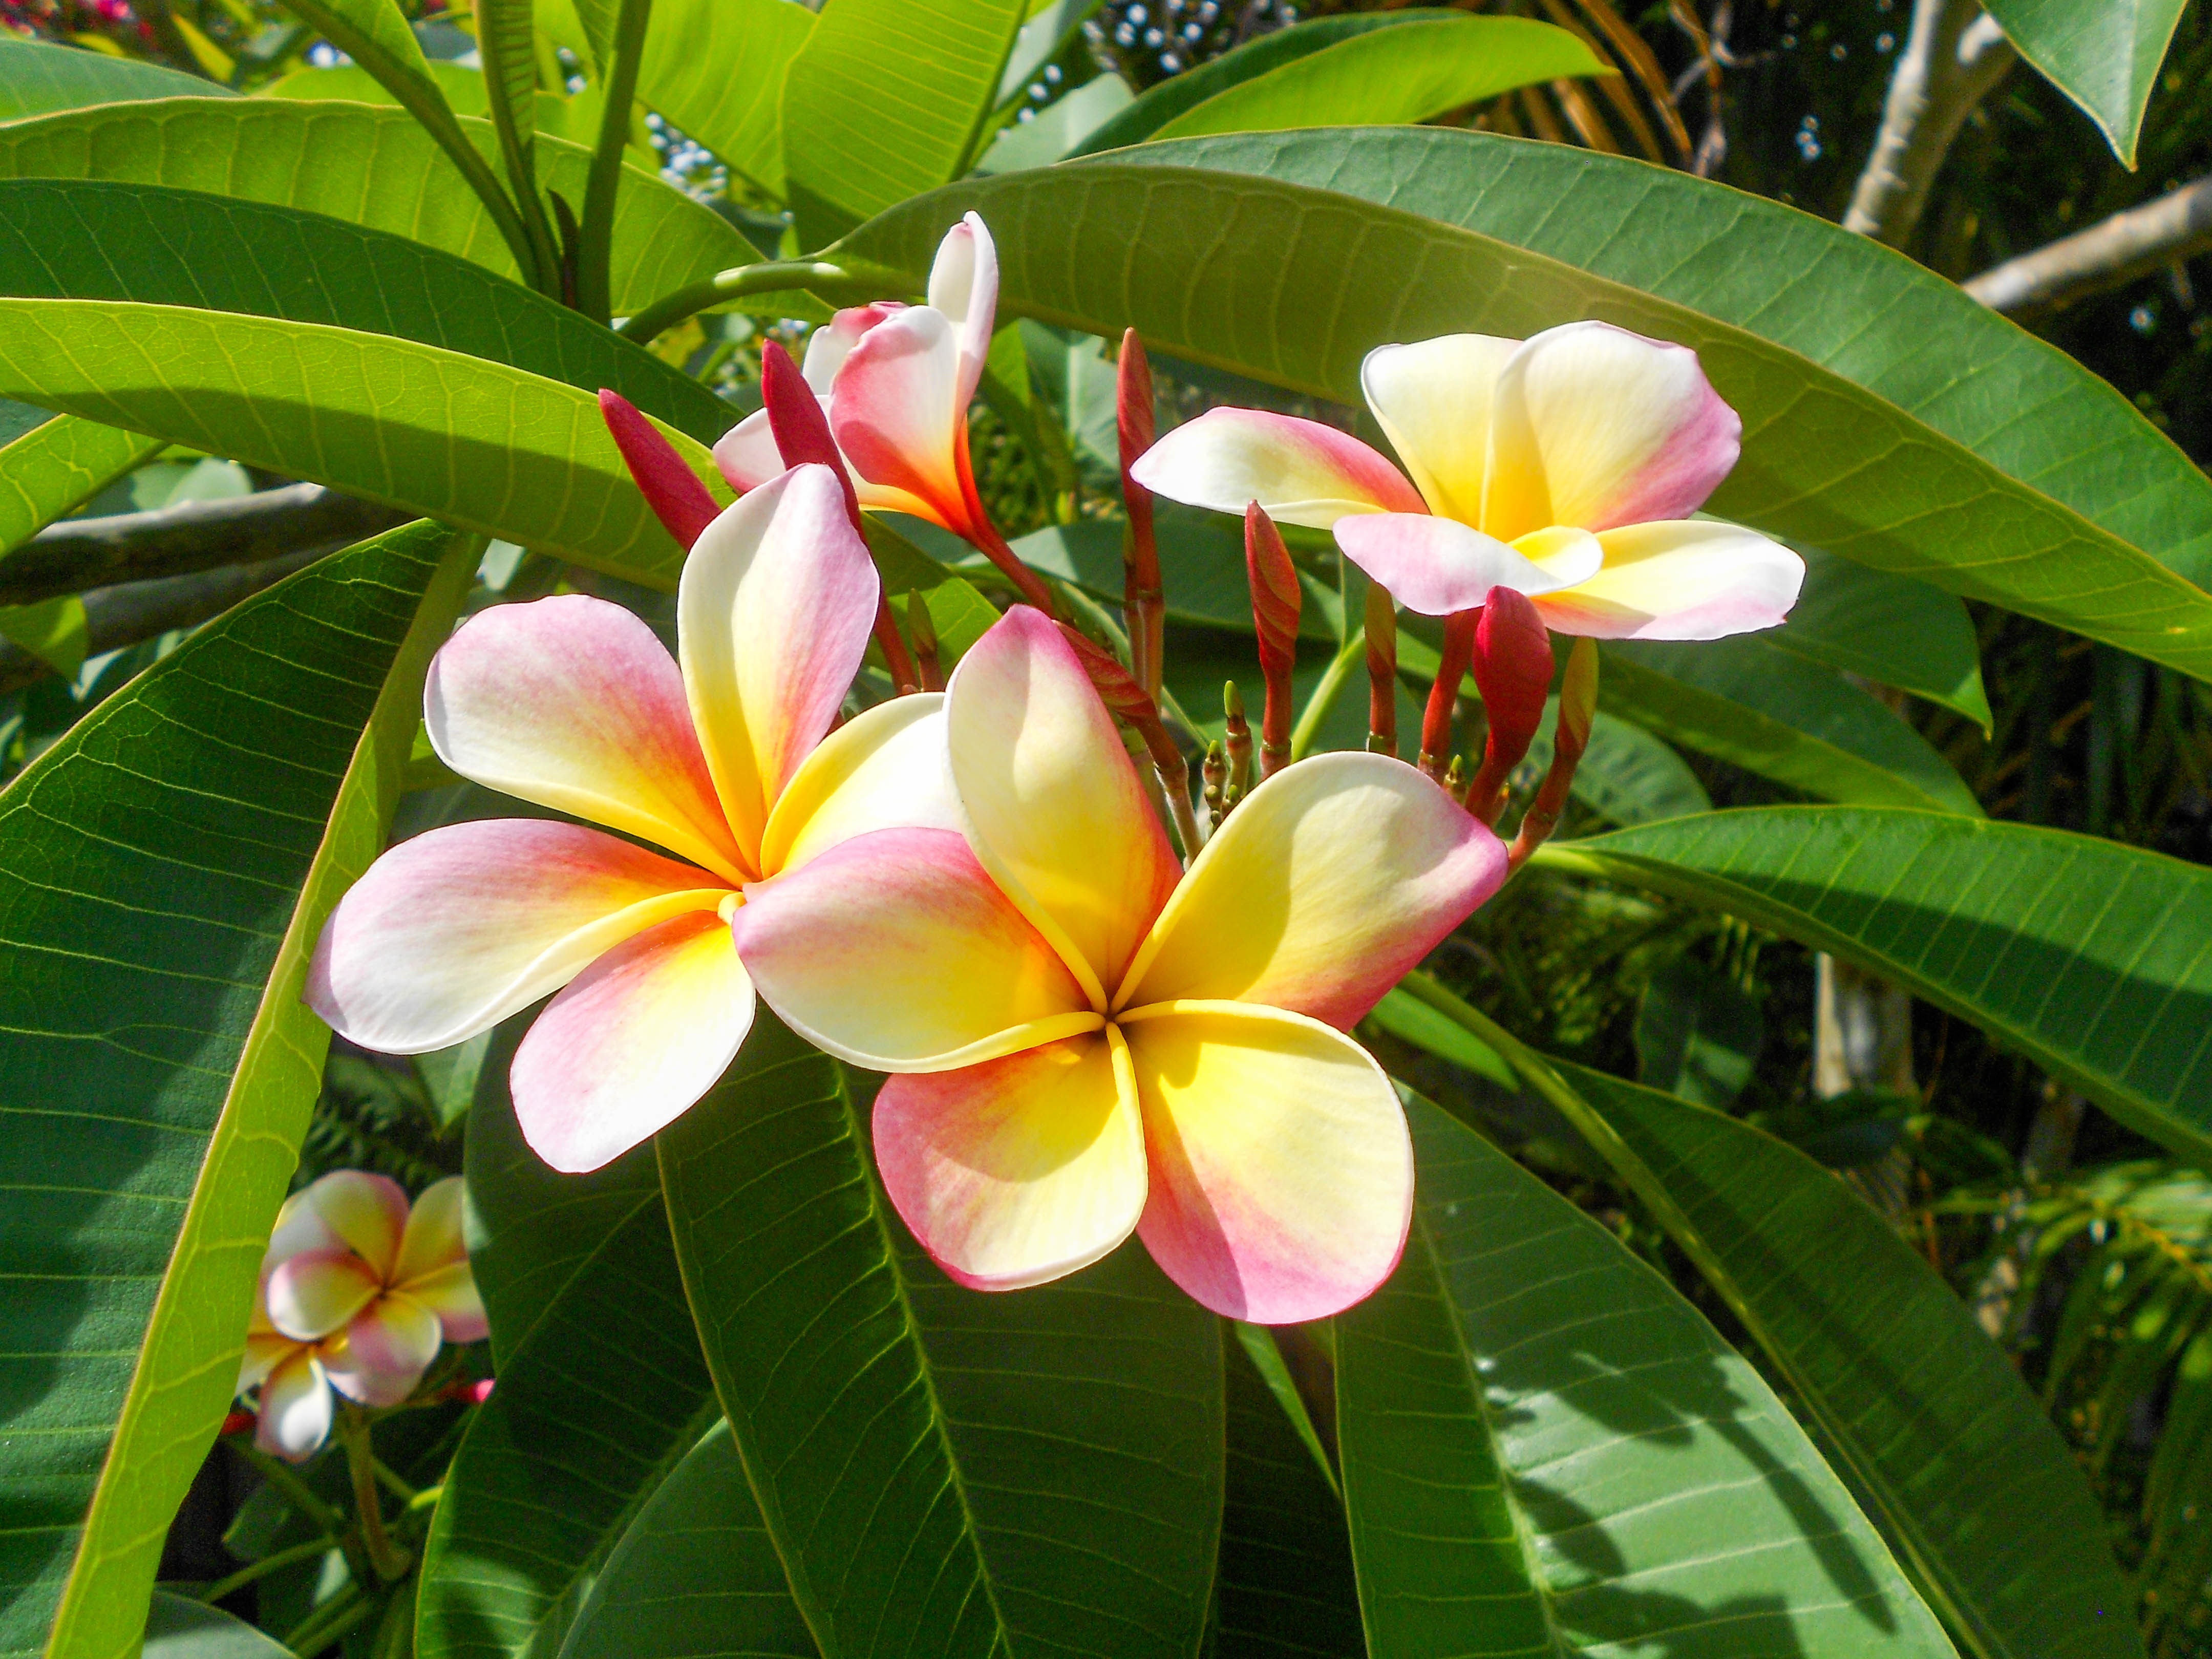
nature, blossom, plant, white, leaf, flower, petal, bloom, jungle, tropical, natural, botany, yellow, flora, botanical, freshness, hawaiian, plumeria, tropics, perfume, fragrance, flowering plant, tropical flowers, land plant